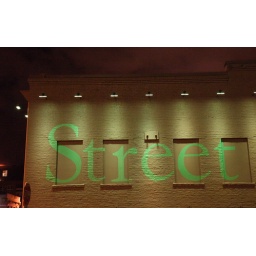
This sign near Seattle's waterfront changes back and forth between green and magenta.